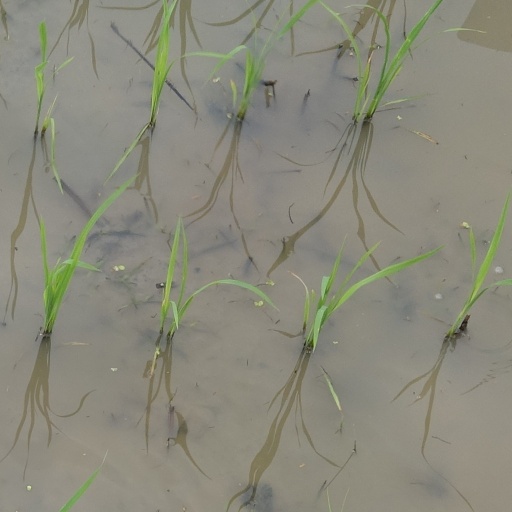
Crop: rice